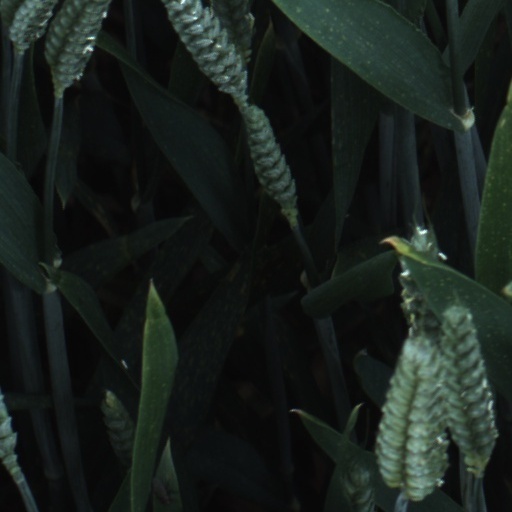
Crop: wheat